Radical polymerization

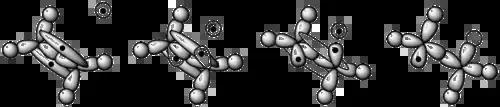
"Figure 12": An orbital drawing of the initiator attack on ethylene molecule, producing the start of the polyethylene chain.

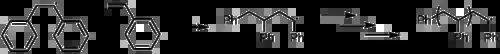
"Figure 13": Propagation of polystyrene with a phenyl radical initiator.

Once a chain has been initiated, the chain propagates (Figure 13) until there are no more monomers (living polymerization) or until termination occurs. There may be anywhere from a few to thousands of propagation steps depending on several factors such as radical and chain reactivity, the solvent, and temperature. The mechanism of chain propagation is as follows: